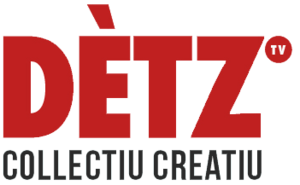
Logo Dètz